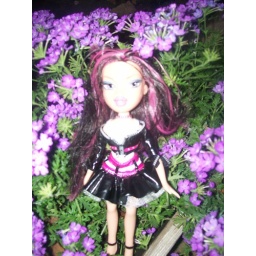
Bratz girlz really rock jade in dance crew jade outfit with princess shoes